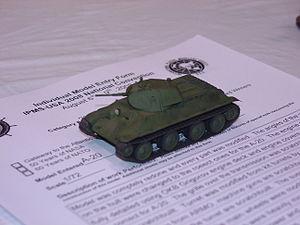
L'International Plastic Modellers' Society est une communauté internationale d'adeptes et de passionnés du modélisme fondée par Peter Elley en 1963 au Royaume-Uni. Elle est la première au monde, historiquement et en nombre de membres, de ce Fandom/Hobby.